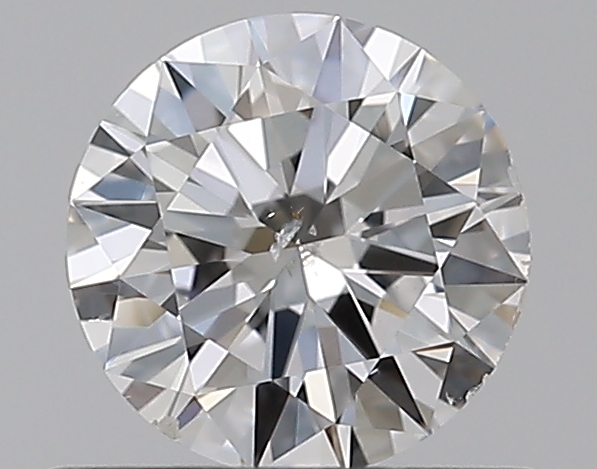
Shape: round
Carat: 0.5
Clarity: SI1
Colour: F
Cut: EX
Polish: EX
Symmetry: EX
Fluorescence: N
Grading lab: GIA
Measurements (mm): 5.17 x 5.2 x 3.07